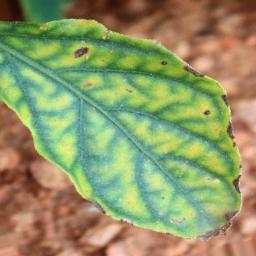
Label: cercospora